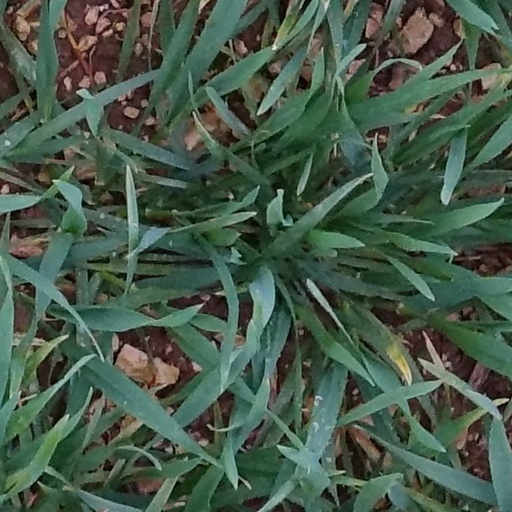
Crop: wheat